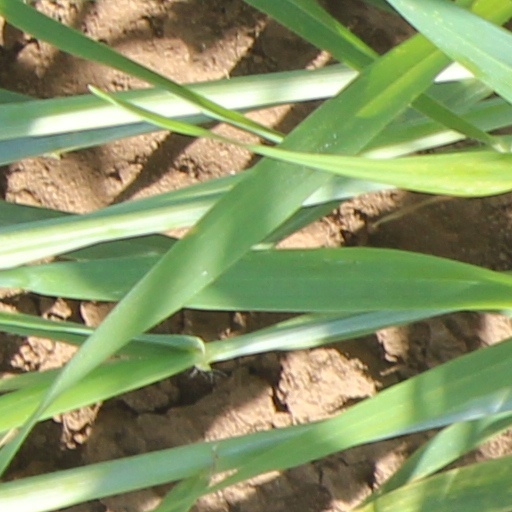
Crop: wheat